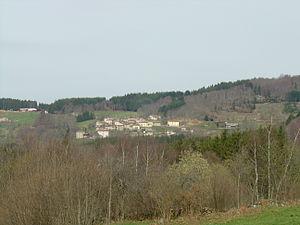
Vue générale du village de La Renaudie dans le Haut-Forez Auvergne- Puy-de-Dôme (63)
La Renaudie est une commune française, située dans le département du Puy-de-Dôme en région Auvergne-Rhône-Alpes.